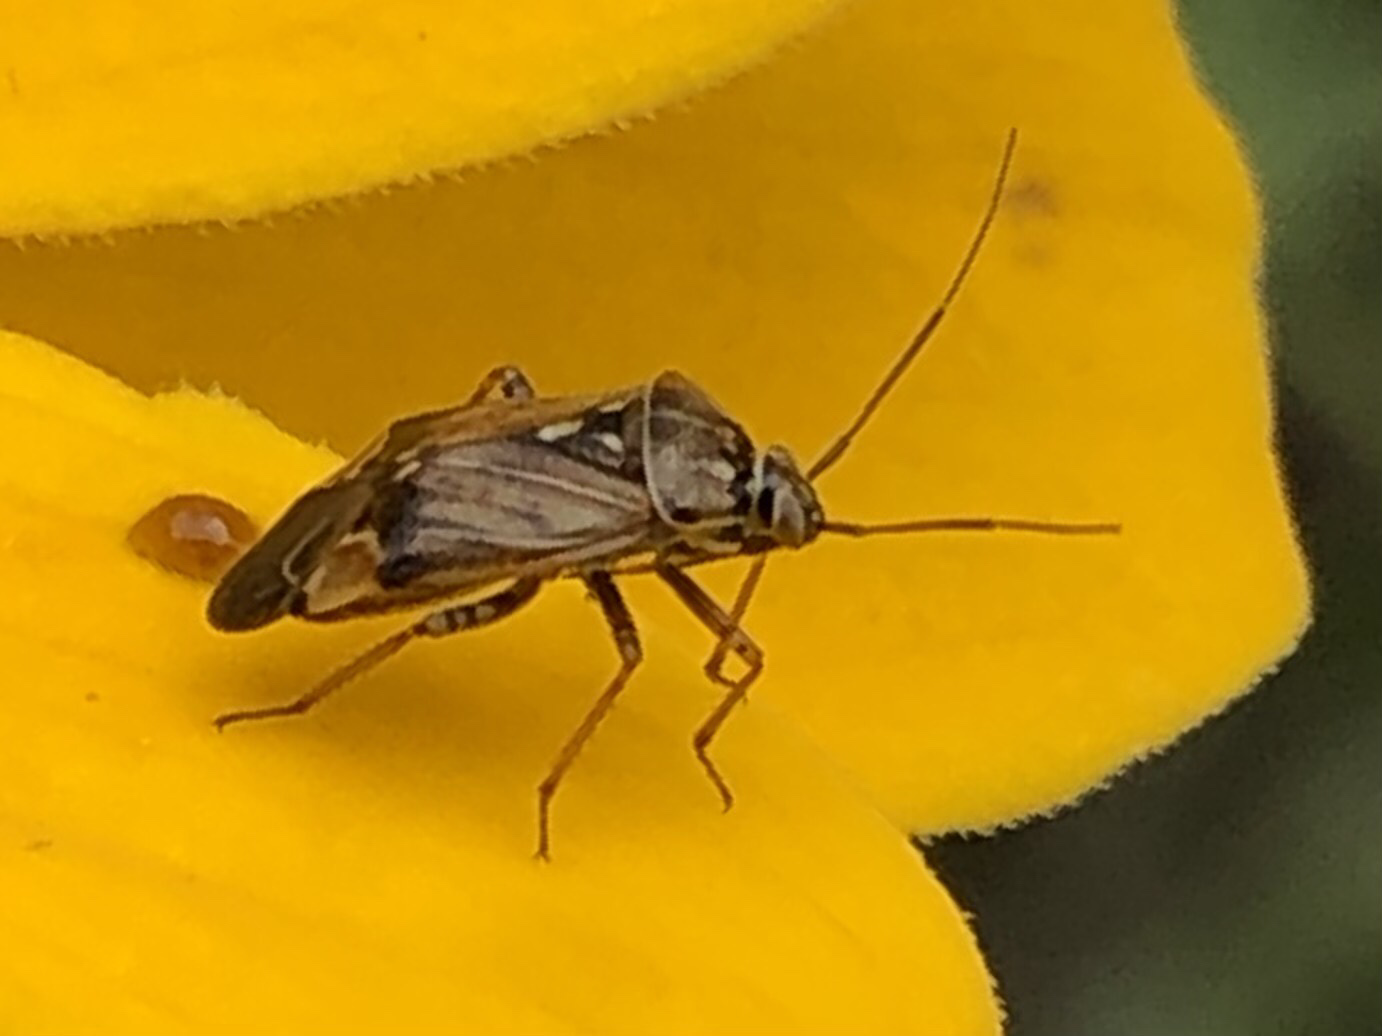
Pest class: lygus_bug